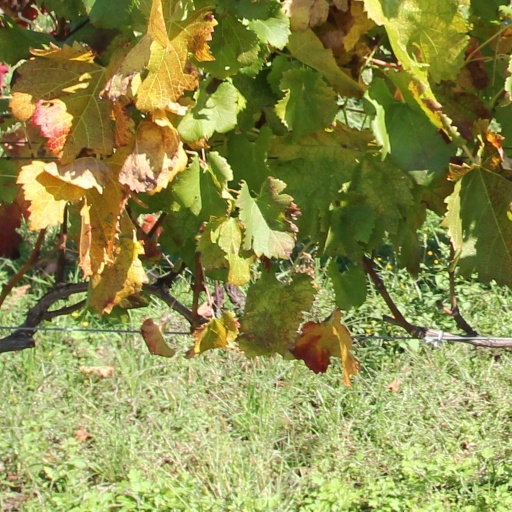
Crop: grape